Campus Party

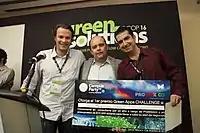
Winners of the Green Apps Business Challenge at CP Mexico 2010

Free software is rooted in the origins of Campus Party. They believe that free and open source software is a "new way of writing the rules of digital society" and demonstrates a "profound change in the relationship between the industry, software creators and all who participate in the construction of a world where knowledge knows no boundaries." Some of the most popular events at the Campus are Linux and Ubuntu download fests where free software advocates can recruit new converts.